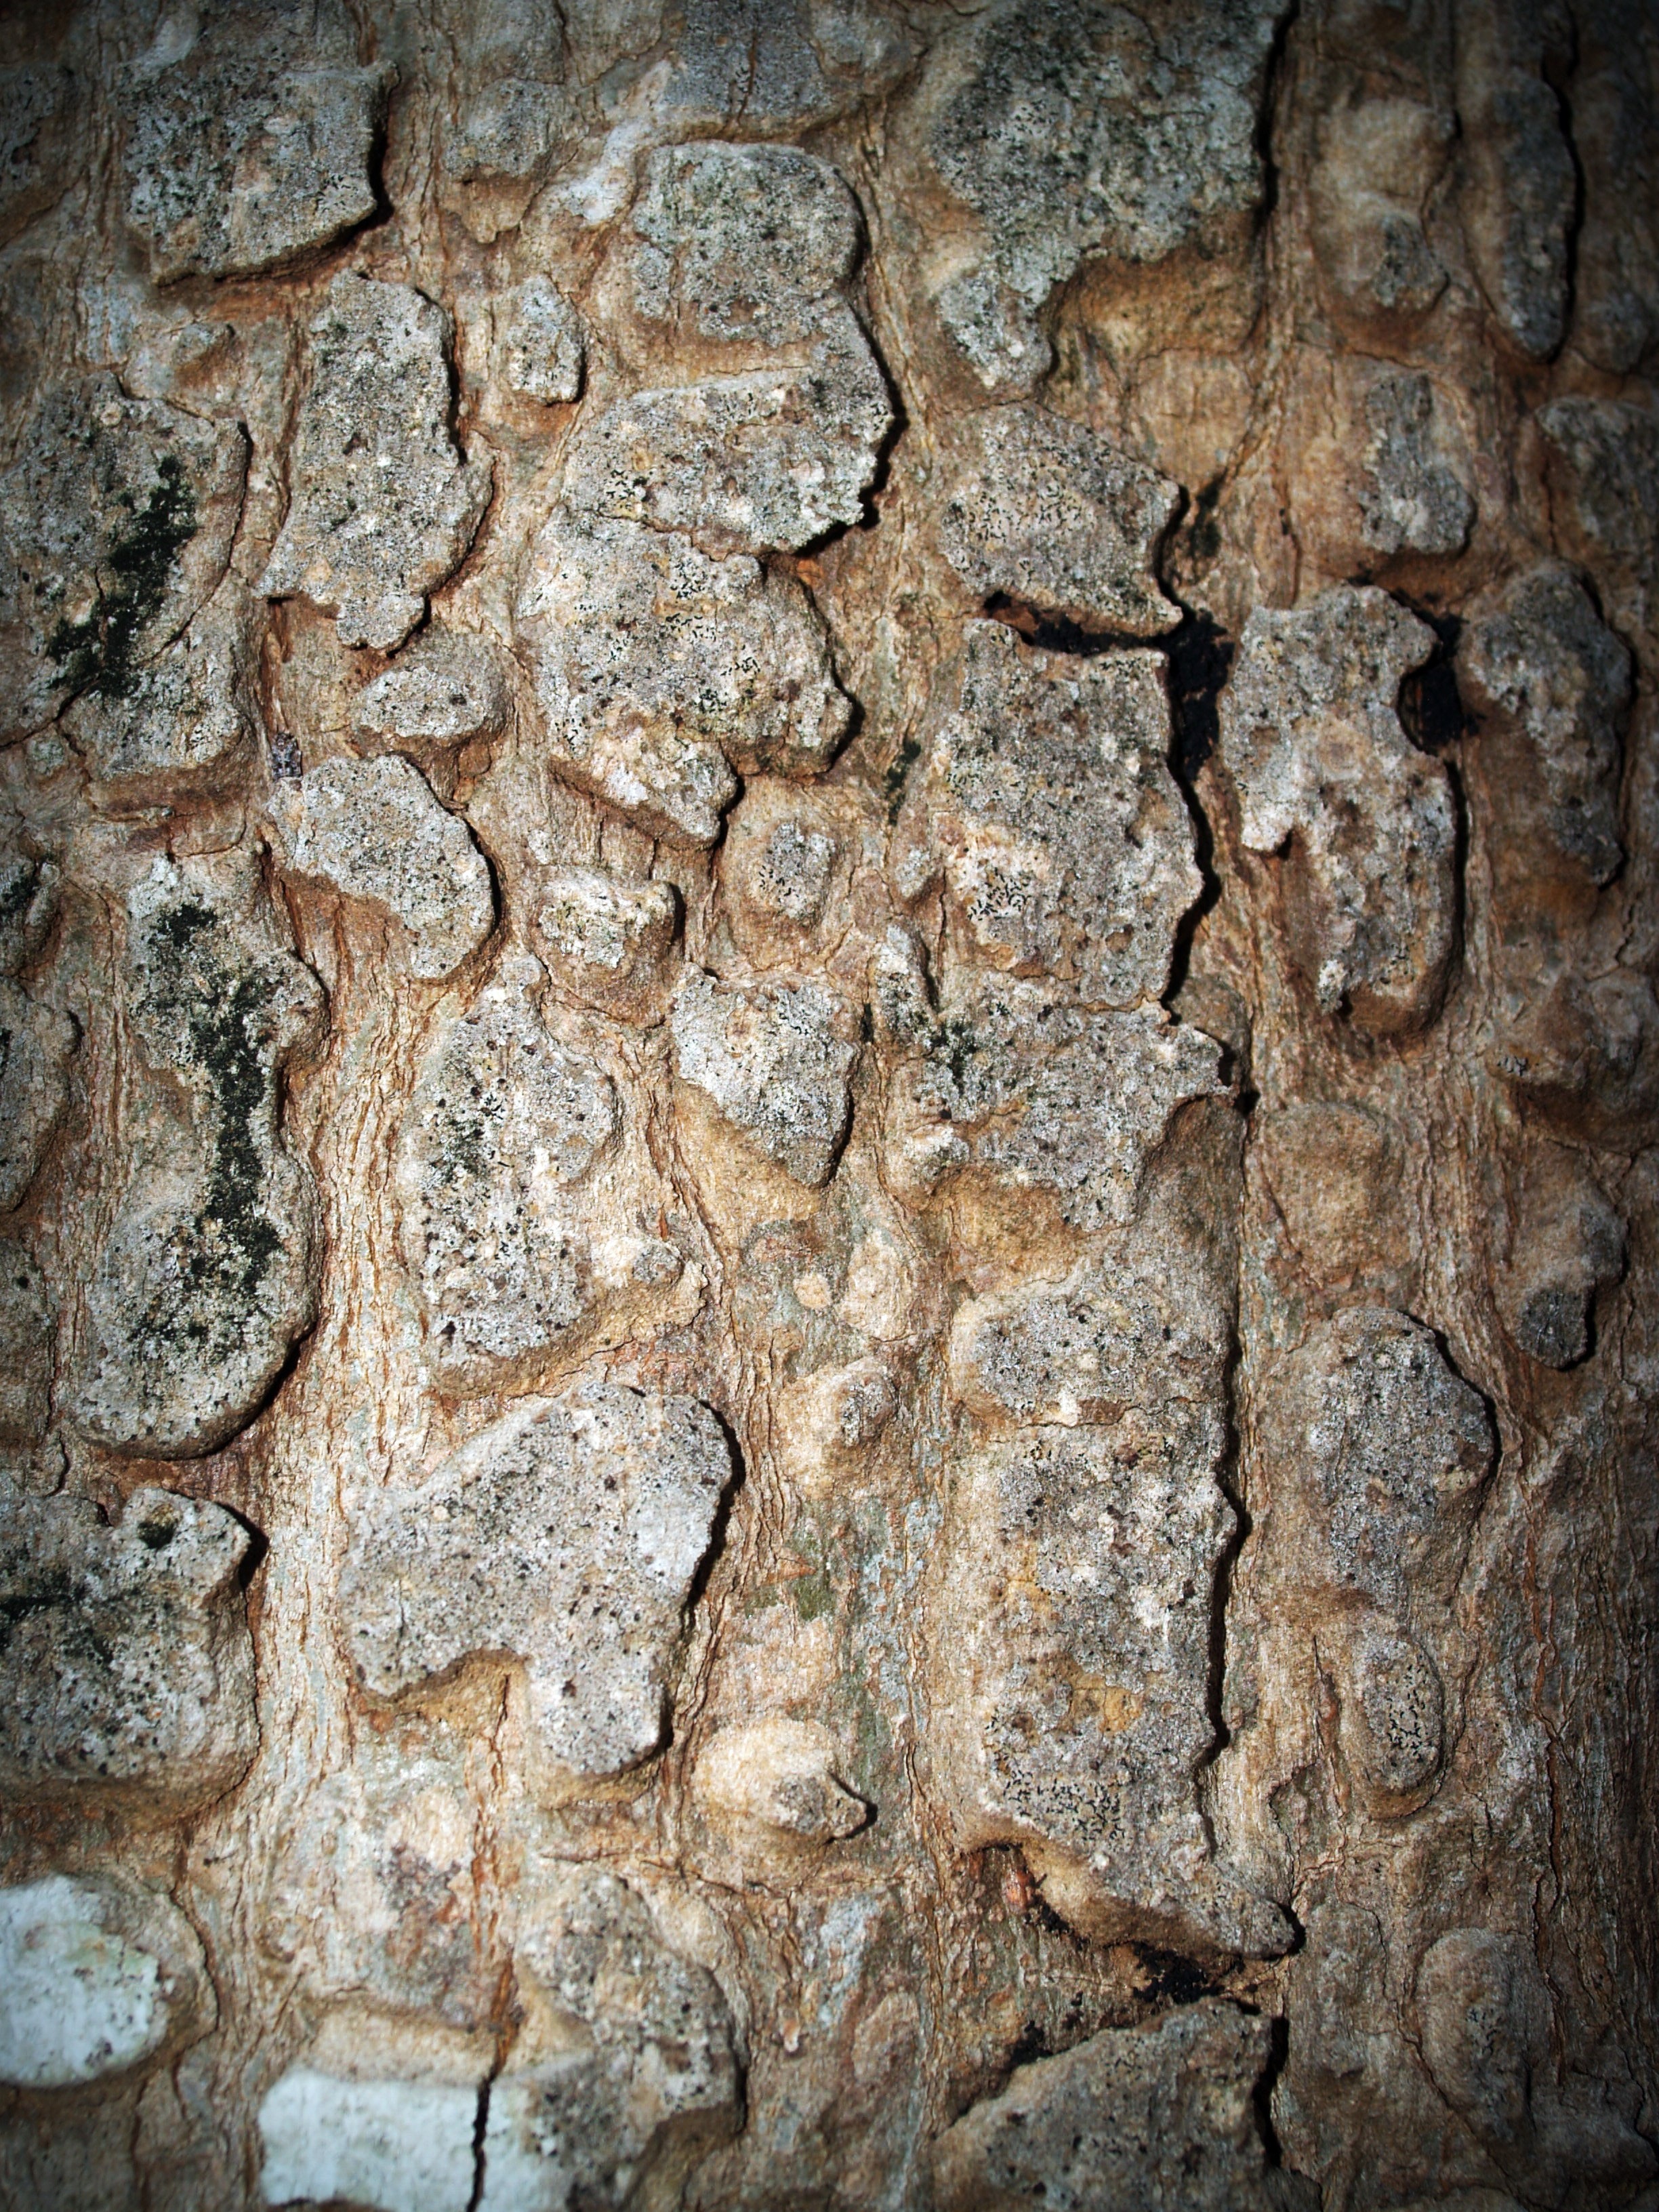
trunk, shellbark hickory, tree, wall, brown, close up, plant, formation, rock, wood, red pine